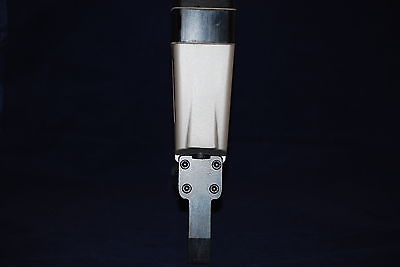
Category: stapler